NER Class E1

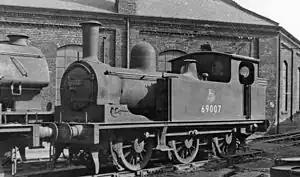
69007 at Sunderland South Dock depot

The North Eastern Railway Class E1, classified as Class J72 by the London and North Eastern Railway (LNER), is a class of small steam locomotives designed by Wilson Worsdell for shunting. They had inside cylinders and Stephenson valve gear.